Miles Hill

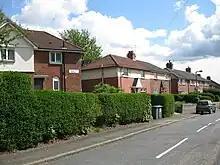
Miles Hill Avenue - semi-detached houses

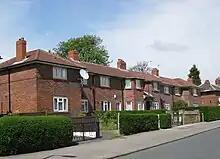
Miles Hill View - terraced houses

Miles Hill is a district in Leeds. It is about north of Leeds city centre, West Yorkshire, England and is situated between Meanwood and Chapel Allerton next to Beck Hill. The district is located in the Chapel Allerton ward of Leeds City Council.